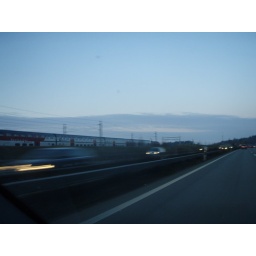
I like how the train appears to be still with everything else flying by